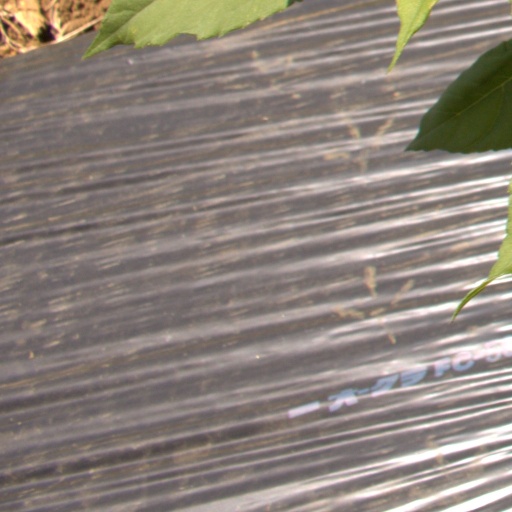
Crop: Jerusalem artichoke